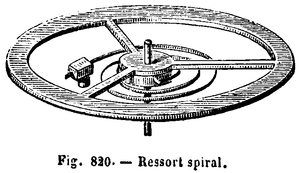
Balancier avec ressort spiral
Pièce métallique, ou constituée d’un autre matériau, réalisé par un ajusteur, ou un mécanicien, manuellement, ou à l’aide de machines-outils, destinée à la réalisation d’autres machines, ou outils, de production industrielle, ou agricole.
Le ressort spiral type, à spires non jointives et donc sans frottement, est composé d'un ruban de section rectangulaire encastré à une extrémité B et solidaire à l'autre extrémité 0 d'un axe perpendiculaire au plan d'enroulement.